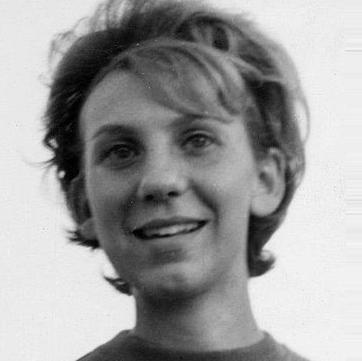
Age: 17